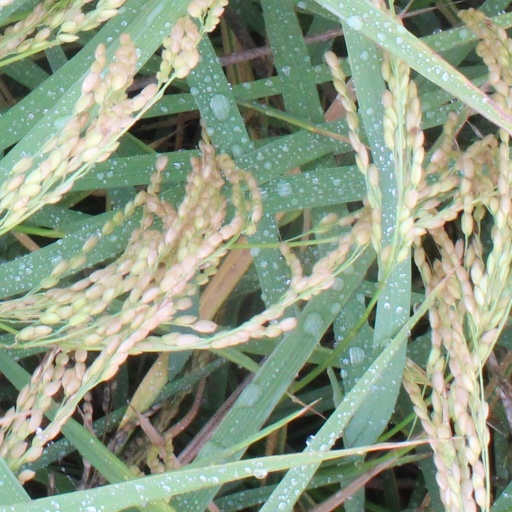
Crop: rice